Kazakhstan and weapons of mass destruction

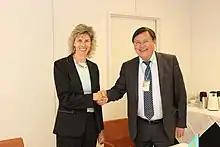
NRC Signs Agreement with Kazakhstan in Vienna

On 30 September 1996, Kazakhstan signed the Comprehensive Nuclear-Test-Ban Treaty and ratified it on 14 May 2002. Immediately, Kazakhstan became an important party to the treaty as its National Nuclear Center has several seismic stations and one infrasound station that work as detection equipment for nuclear tests. Furthermore, the Semipalatinsk Test Site is suited to calibrate the stations with large explosions.